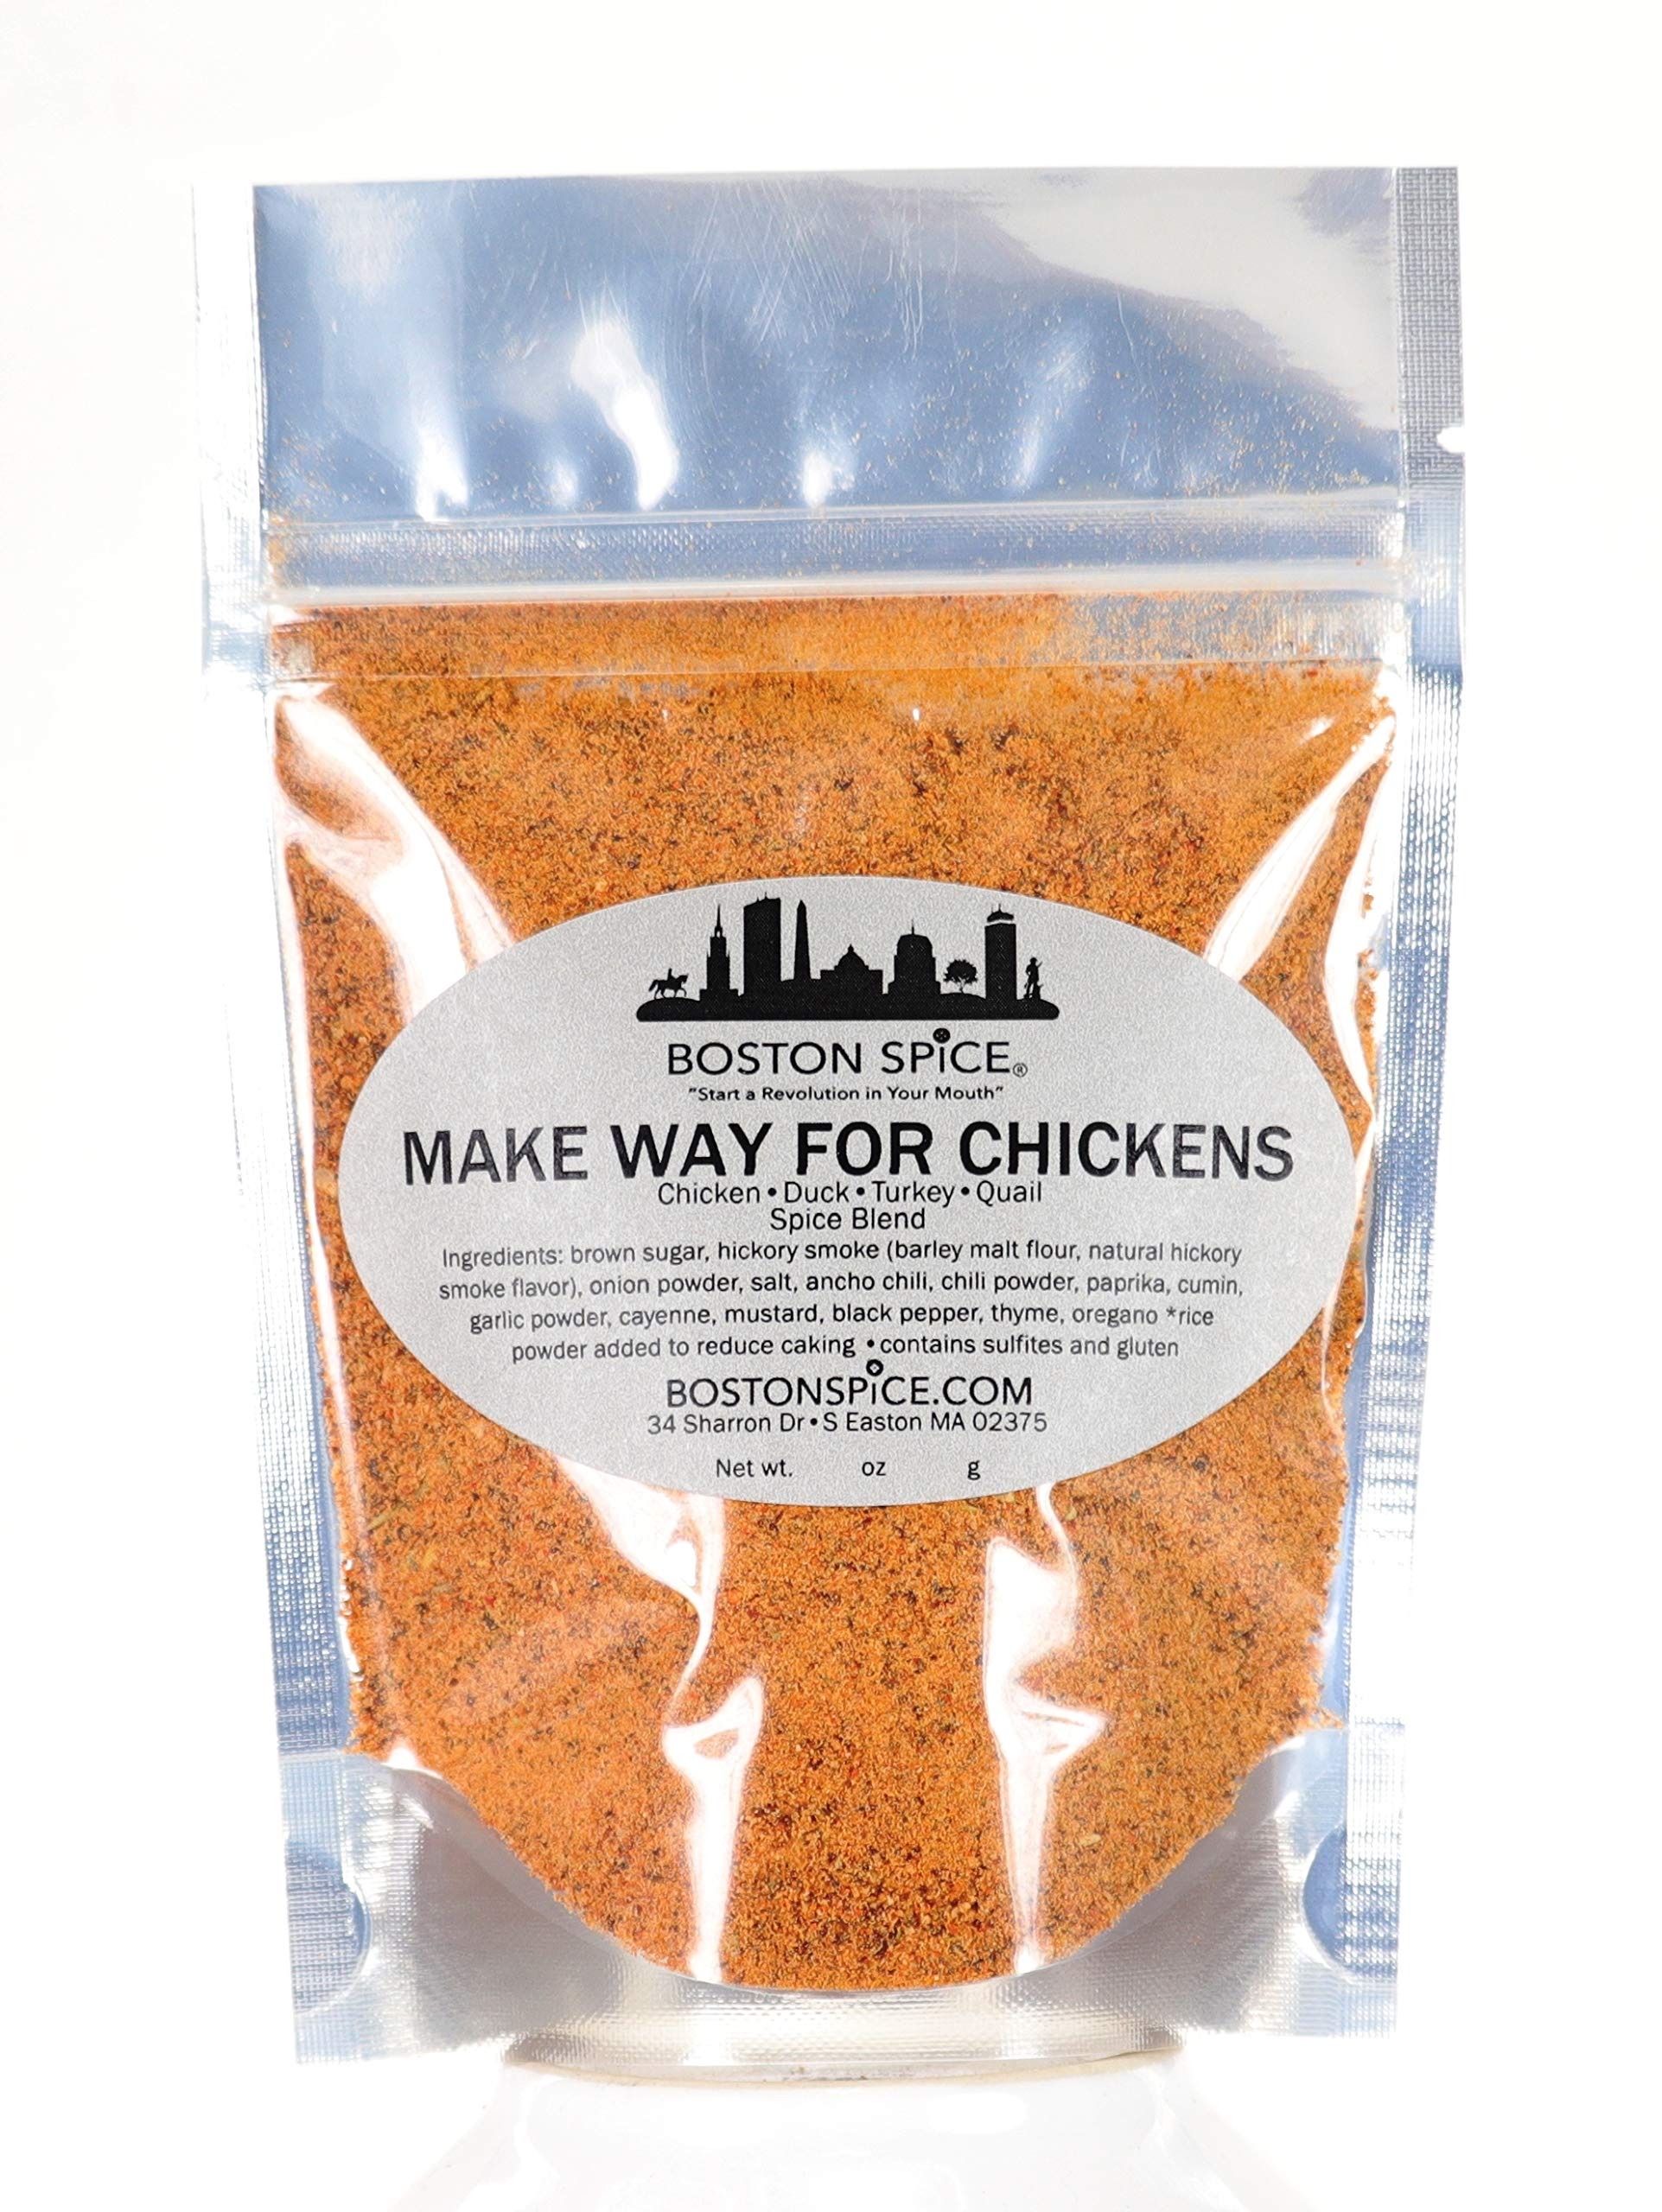
Item Name: Boston Spice Make Way For Chickens Handmade Gourmet Seasoning Blend Poultry Chicken Duck Turkey Quail Smoked Rub Wings Legs Breasts Smoker Grilling Grilled Barbecue Bake Dry Rubs 1 Cup wt. 5.8oz/166g
Bullet Point 1: At Boston Spice, all of our gourmet artisanal spice blends are handcrafted using only premium quality ingredients for superior flavor and taste. Freshness and quality matters here at Boston Spice and we take great pride in giving you the best spice blends that you will find anywhere. *If you would like any particular ingredient adjusted, send us a message before ordering.
Bullet Point 2: To give you the quality you deserve, each spice blend you purchase is blended for you, FRESH TO ORDER, by us here at Boston Spice, so that we can ship to you the best tasting and flavorful spice blends directly to your home, to a loved one as a gift, or to your restaurant. You won’t find that quality and flavor with other spice companies. You will only find it here at Boston Spice.
Bullet Point 3: Our spice blends are sold by measured volume, not by weight. Example: 1/4 cup, 1/2 cup, 1 cup. That way you will know how much spice you are purchasing to suit your needs and recipes.
Bullet Point 4: “Start A Revolution In Your Mouth - Win The War Over Flavorless Food Is Over" - There is no wrong way to use and enjoy Boston Spice blends. At Boston Spice, we encourage you to try our spices on whatever you feel like eating. HUZZAH! - HUZZAH!! - HUZZAH!!!
Bullet Point 5: Comes in a food safe standup resealable pouch
Product Description: <b>Start A Revolution In Your Mouth. The War On Flavorless Food Is Over. HUZZAH</b><BR><br>Why did the chicken cross the road? To get covered in the bold flavors of Boston Spice of course!<BR><BR>After all, what is chicken without some spicy bold flavors? Boston Spice's, "Make Way For Chickens," is named after the official children's book of the Commonwealth of Massachusetts, "Make Way for Ducklings." This story is about a pair of famous mallards who decide to raise their family on an island lagoon in the Boston Public Garden. Our "Make Way For Chickens" is based on some of the best blended spices you will find. We combined ancho chili pepper, chili powder, cumin, cayenne, oregano, and many other spices for this blend. Use our "Make Way For Chickens" at your next party. Your chicken wings will be happy you did. You will have all your guests crossing the road to get a taste of these epic cluckers. Use it on duck, turkey, and other fowl friends. <BR><BR>We are a spice blend company called <b>BOSTON SPICE</b>, located just outside of Boston, Massachusetts. We created our line of spice and seasoning blends because of our love of tasty flavorful food and the history behind the great city of Boston. We make spice blends and rubs, with a Boston twist. To maintain freshness, every spice blend we make is hand-crafted, hand-blended, and hand-packaged by us when your order is placed. We do not add any chemical additives as other spice companies do. <BR><BR>At <b>BOSTON SPICE</b>, we freshly prepare and blend natural dried herbs and spices to win the war over eating flavorless, flat, bland, dull, and one-dimensional foods. Whether it be beef, poultry, pork, seafood, pasta, baked goods, or those all-important vegetables, <b>BOSTON SPICE</b> will have the right blend necessary to make you the Commanding General of your kitchen. We are here to help you conquer the flavor war raging in your mouth.
Value: 1.0
Unit: Count

Price: 12.98